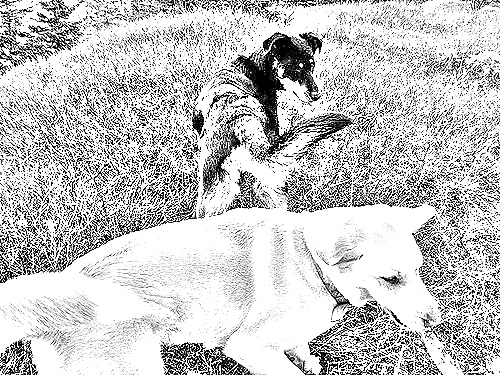
Portrait style: Sketch Portrait